St Matthias, Bristol

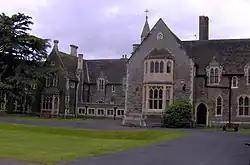

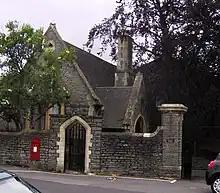
The Lodge at St Mattias

St Matthias (known colloquially as St Matts) used to belong to the University of the West of England. The campus is located in the suburb of Fishponds in Bristol.